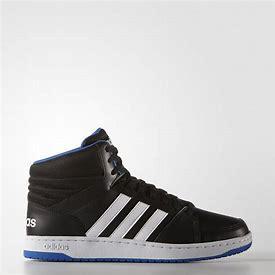
Brand: adidas
Model: neo Adidas NEO Hoops 2 Mid